Frank Hallowell

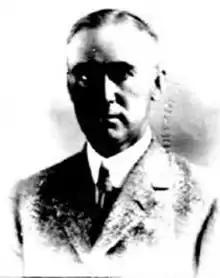

Frank Walton Hallowell (August 12, 1870 – June 1, 1933) was an All-American football player and coach. He played at the end position for the Harvard Crimson football team of Harvard University, and was twice selected as an All-American, in 1890 and 1892. He was also a center fielder on Harvard's baseball team.